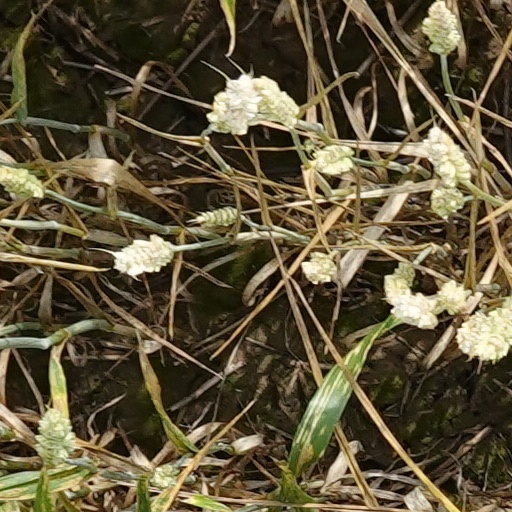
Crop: wheat